Hohenrechberg Castle

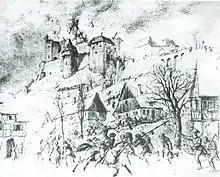
Hohenrechberg Castle on fire in 1865

Although the first written proof for "Hohenrechberg" cannot earlier be found than 1274 (the first proof for "Hohenrechberg" in combination with "castle" stems from 1355), experts estimate that the oldest parts of Hohenrechberg castle date back as far as the beginning of the 13th century. Typical for this Staufer dominated period, one can find a lot of humped ashlar masonry surrounding the inner courtyard of the castle.